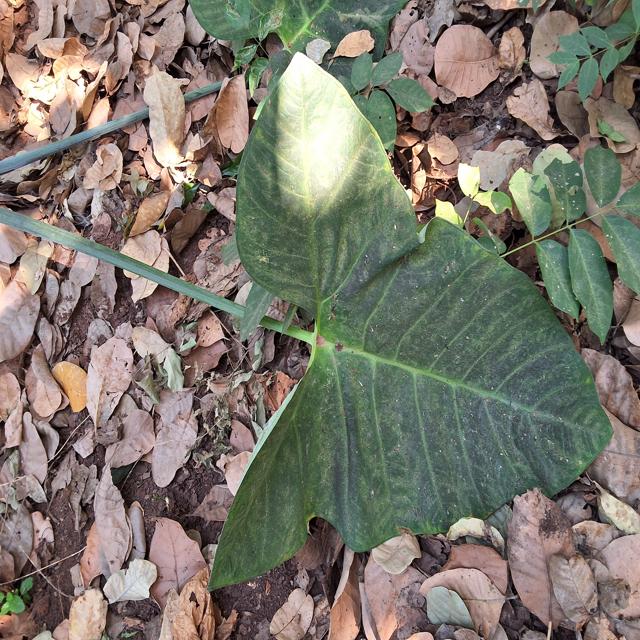
Label: Healthy